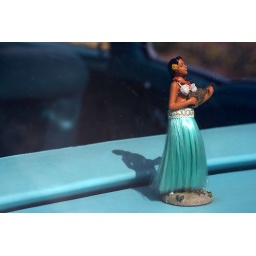
Hula girl in the back of a car window